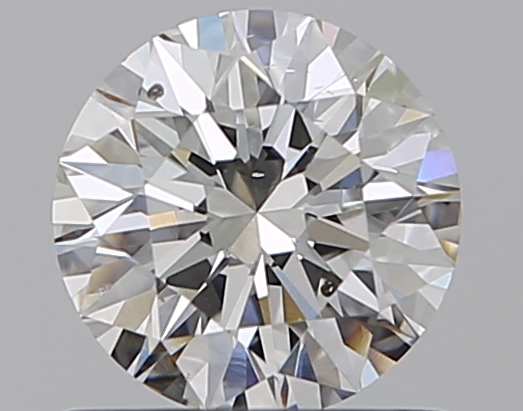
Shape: round
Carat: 0.7
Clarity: SI1
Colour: G
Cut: EX
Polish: EX
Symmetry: EX
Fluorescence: N
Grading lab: GIA
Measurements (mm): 5.68 x 5.72 x 3.56